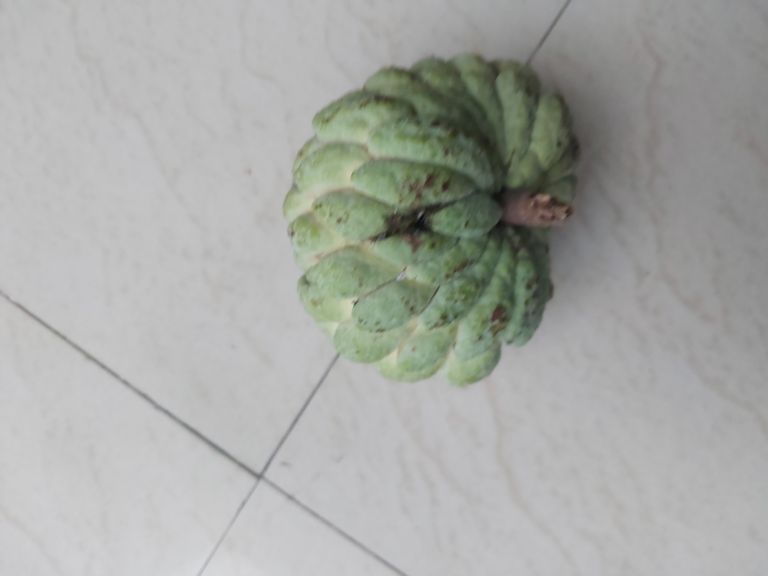
Disease label: Athracnose